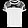
Label: T - shirt / top